Bellevue, Edinburgh

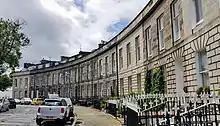
Claremont Crescent, Edinburgh, UK. Facing West

Originally designed by William Burn in 1823, sited at the summit of Sandy Hill (lead to by the later added West Annandale Street), allowing it to look across the grounds of Broughton Hall to the then Royal Botanic Garden and beyond that, Calton Hill, Claremont Crescent is an A listed small, neo-classic crescent terrace, completed in 1860 by Charles Kinnear and John Dick Peddie.